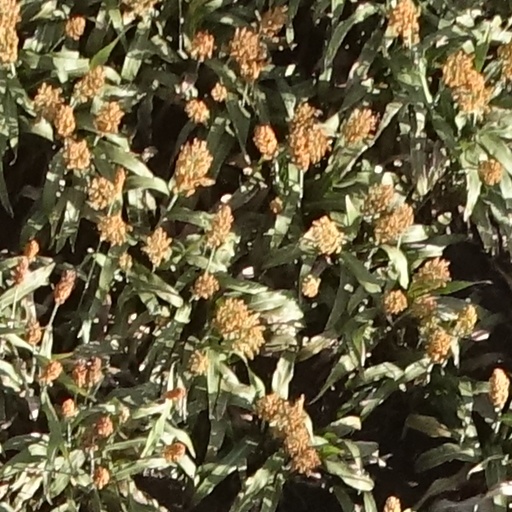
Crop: sorghum